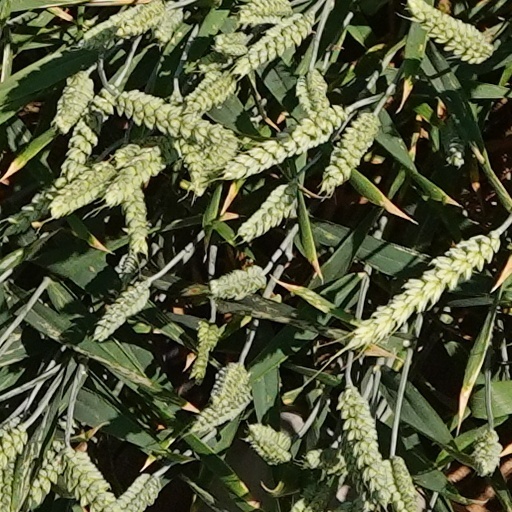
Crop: wheat